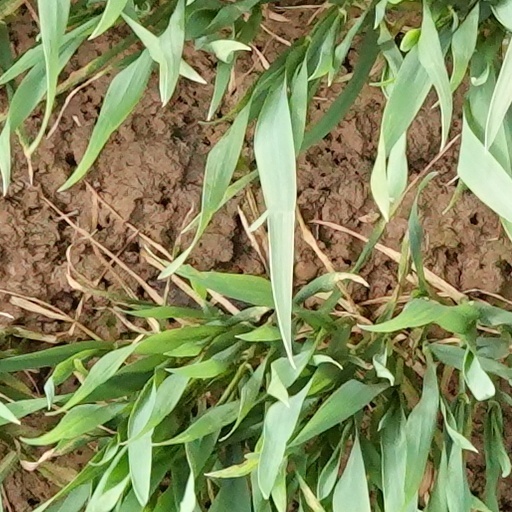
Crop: wheat